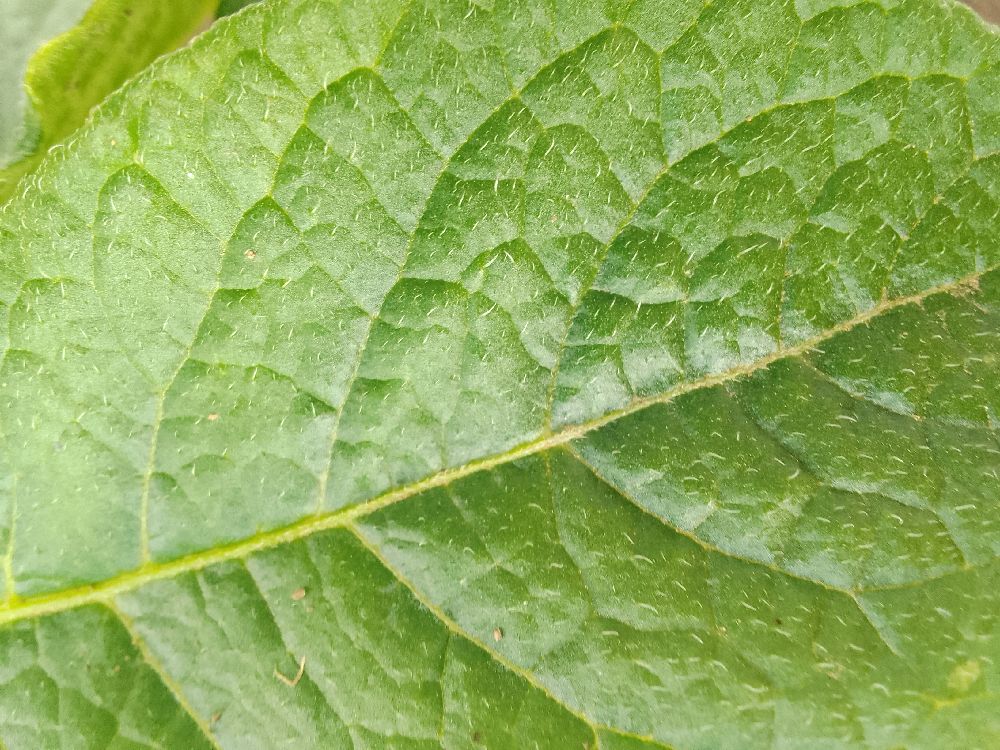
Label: Healthy